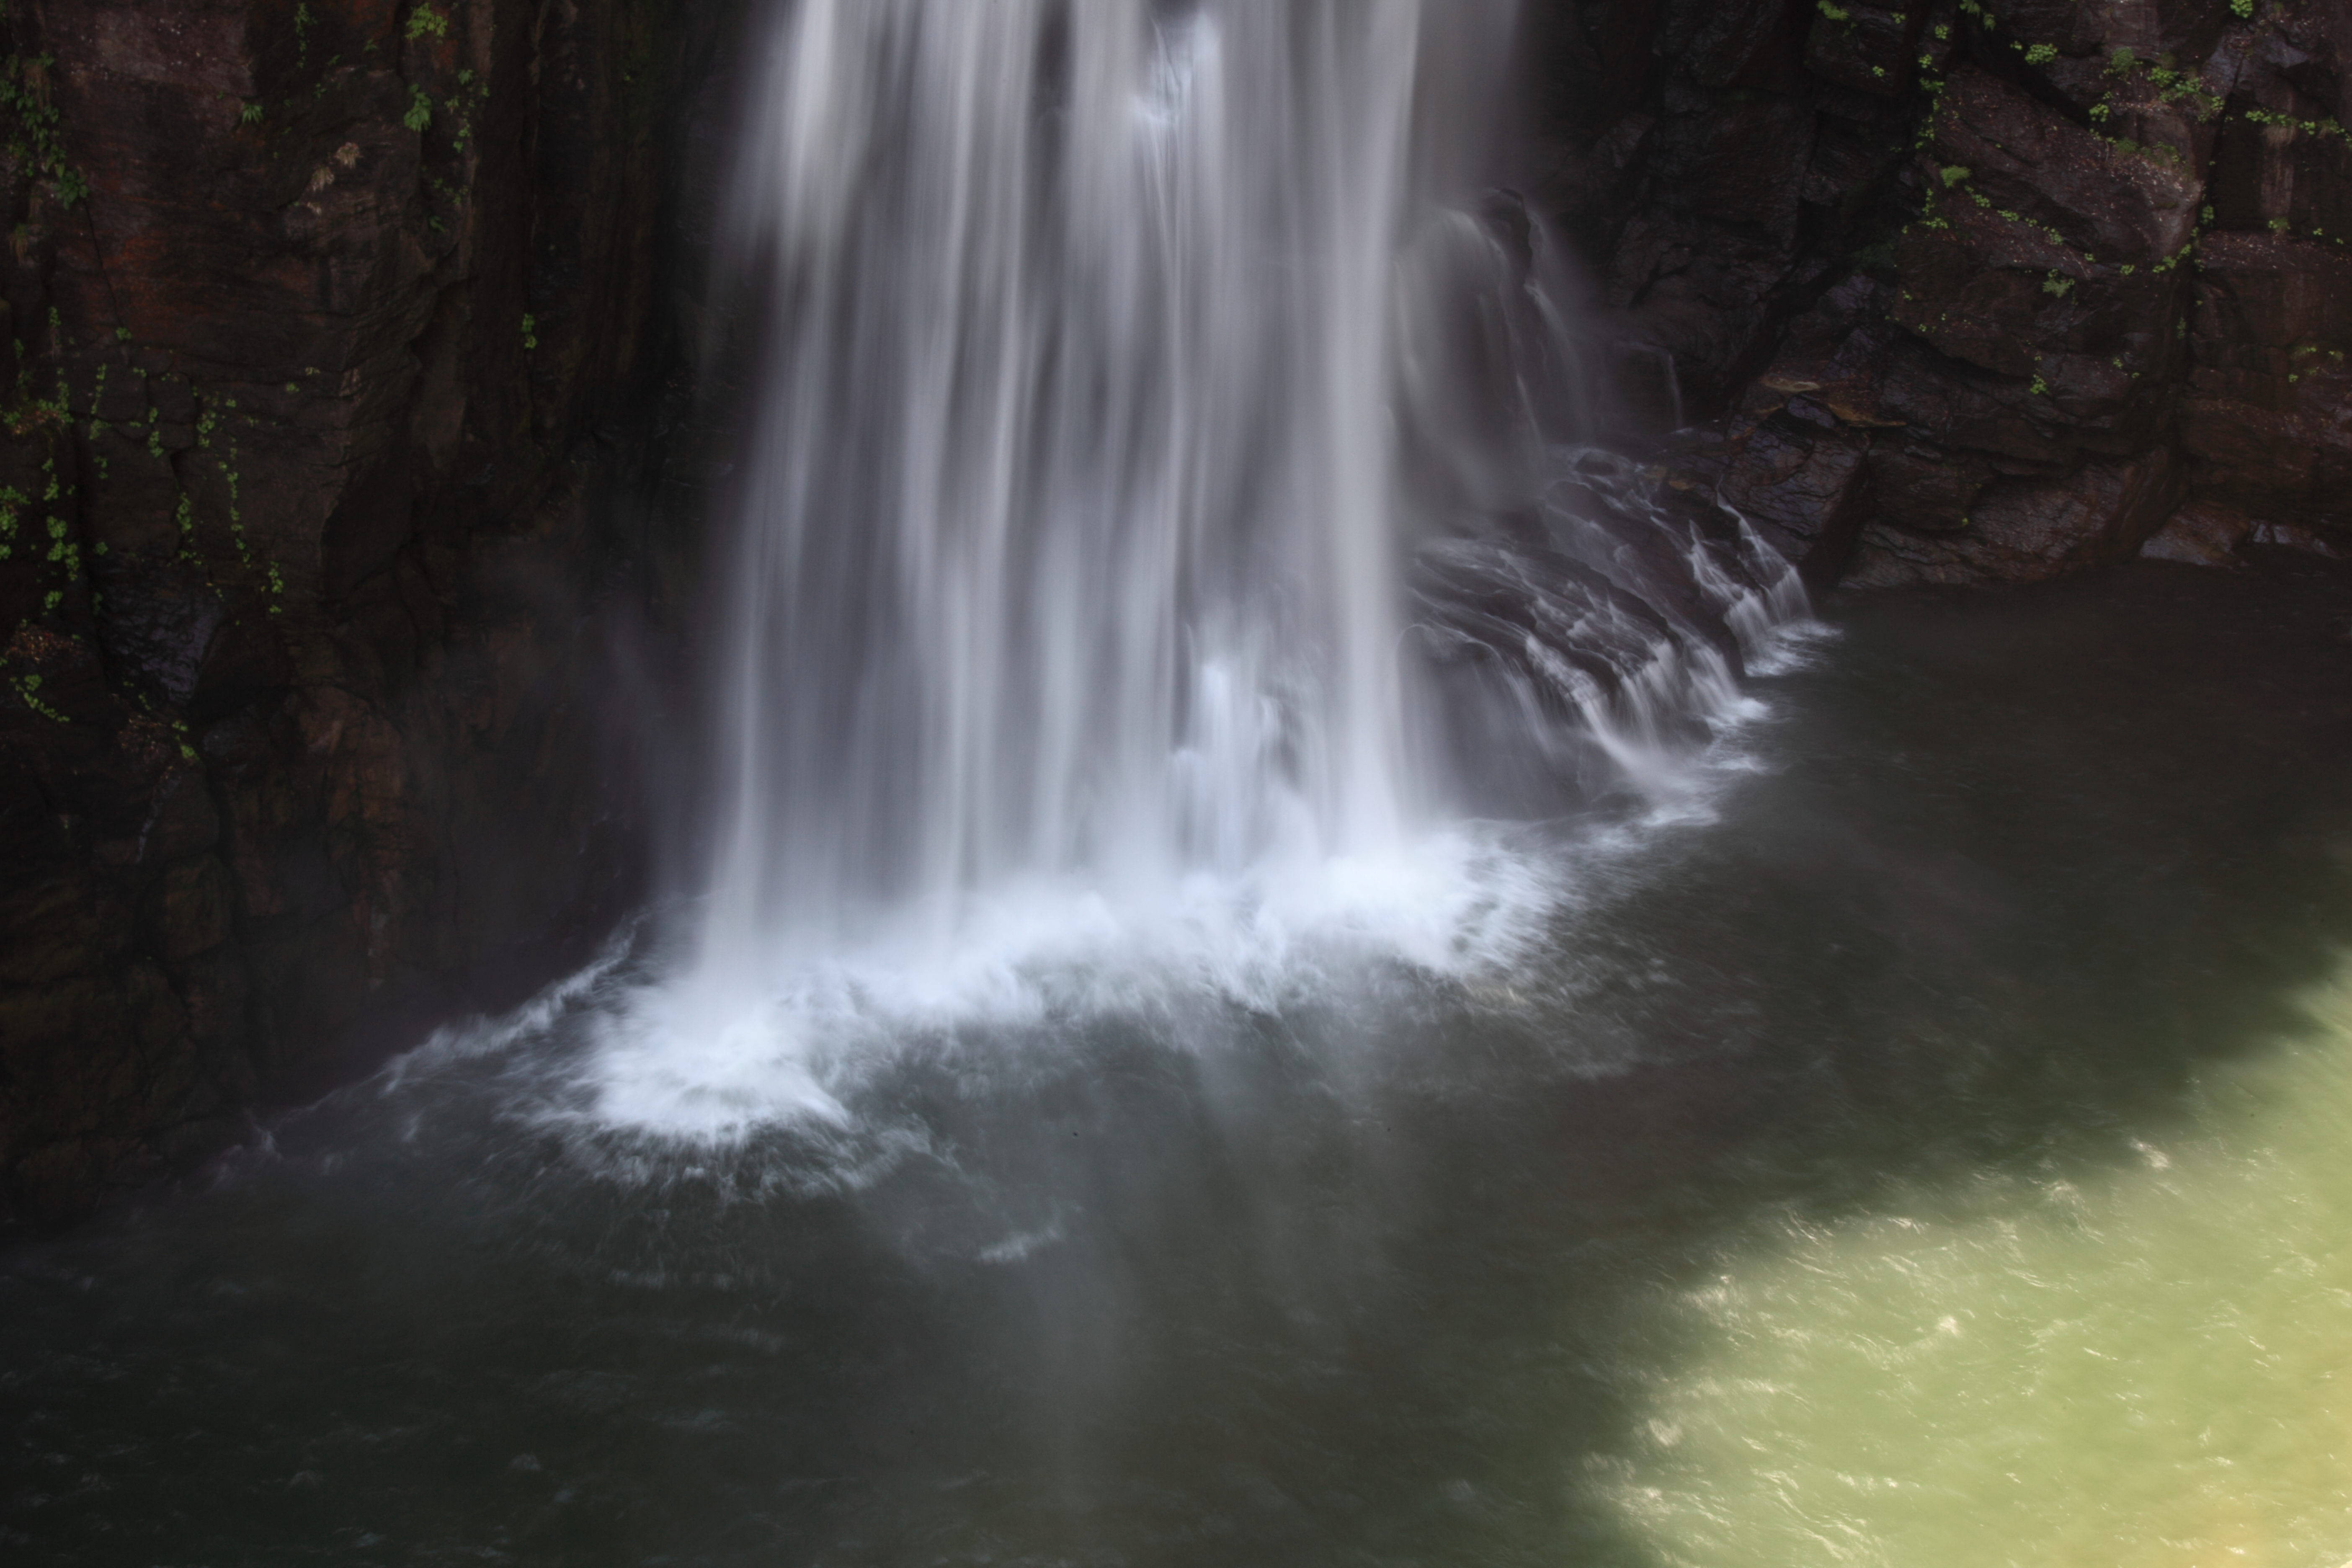
water, waterfall, stream, high, rapid, body of water, 5d, wasserfall, hires, markii, water feature, watercourse, hi, res, resolution, atmospheric phenomenon